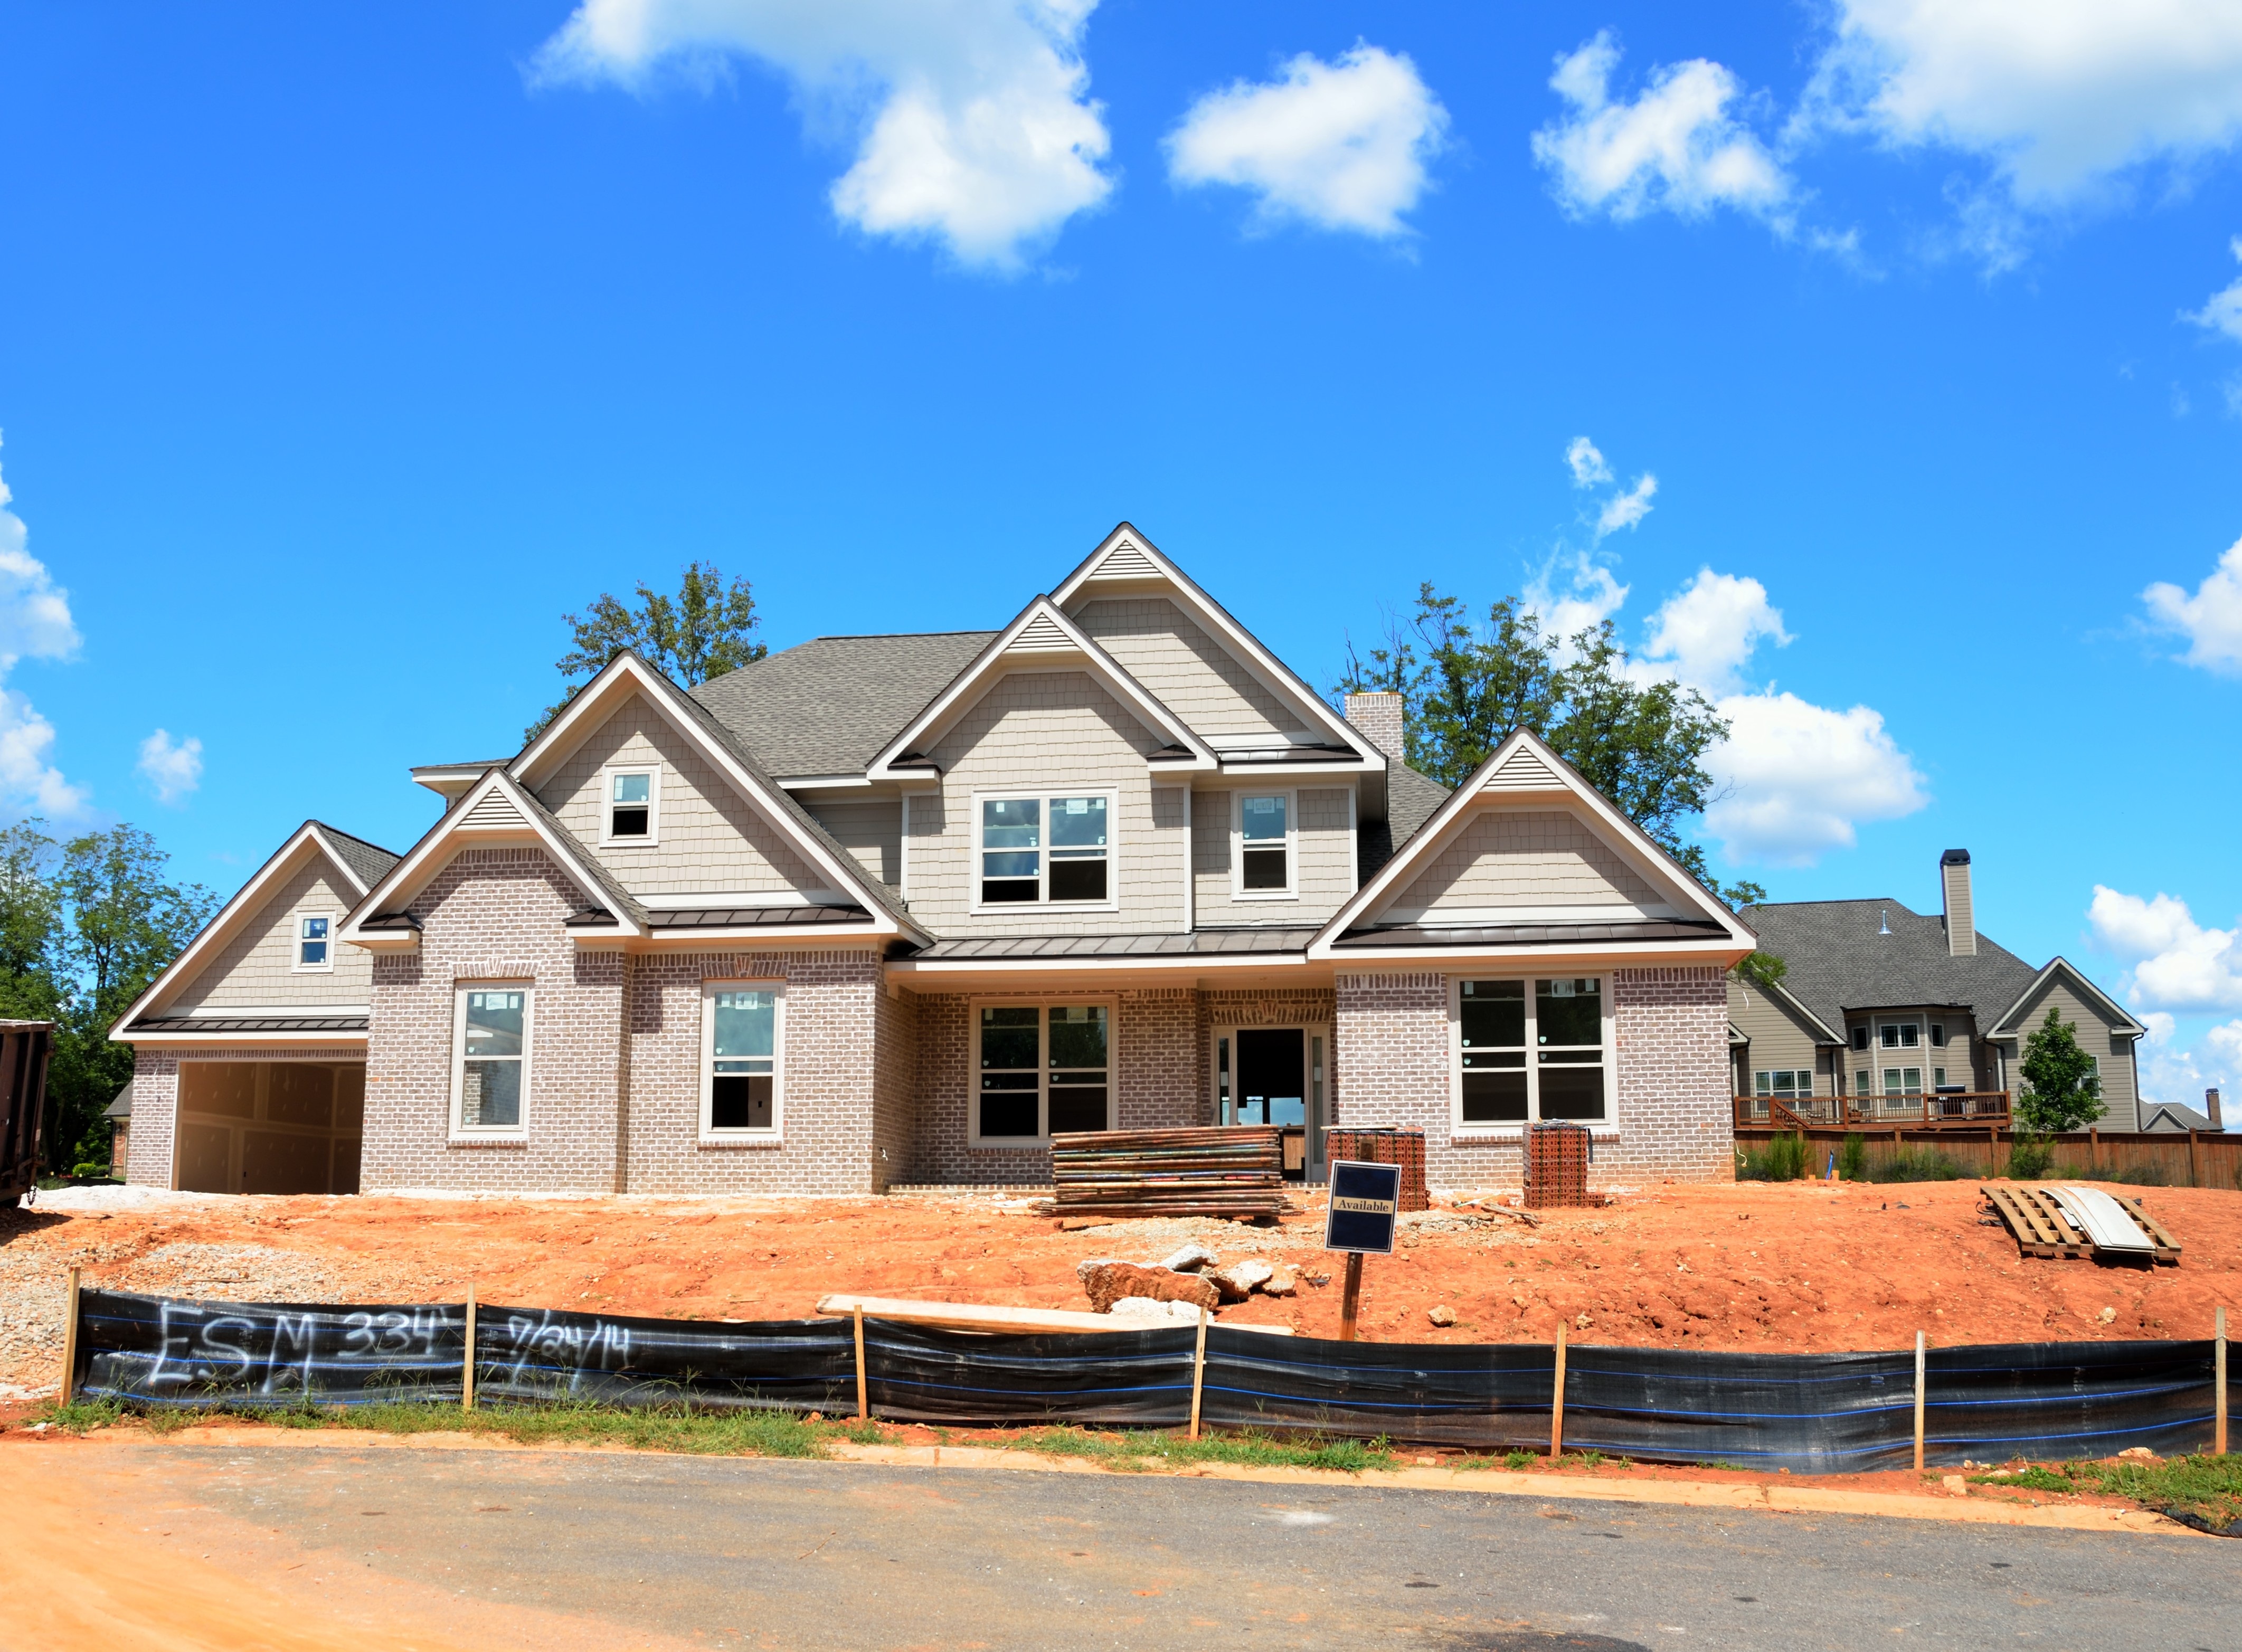
architecture, structure, sky, wood, house, roof, building, home, neighborhood, suburb, construction, cottage, suburban, frame, facade, residence, property, industry, residential, brick, dwelling, family, design, farmhouse, suburbs, new, build, estate, own, siding, builder, neighbourhood, real estate, home construction, investment, for sale, new home, mortgage, realty, realtor, residential area